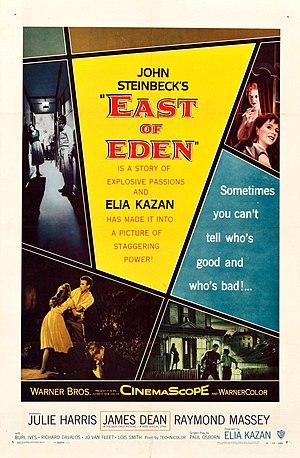
À l’est d’Éden est un film américain d'Elia Kazan, sorti en 1955, d’après le roman du même nom de John Steinbeck, publié en 1952, et dont le titre est inspiré du verset biblique relatant la fuite de Caïn, fils d'Adam, après le meurtre de son frère Abel.